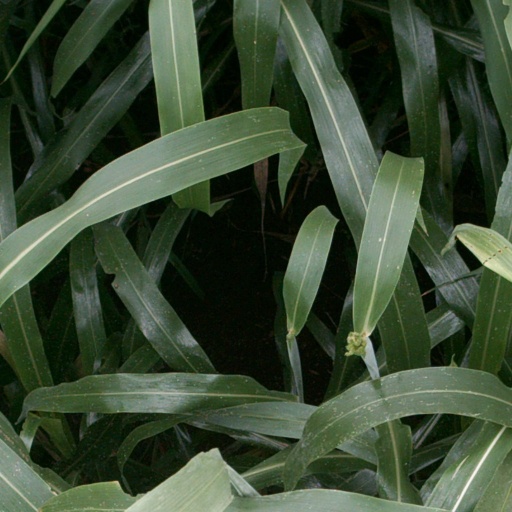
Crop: sorghum